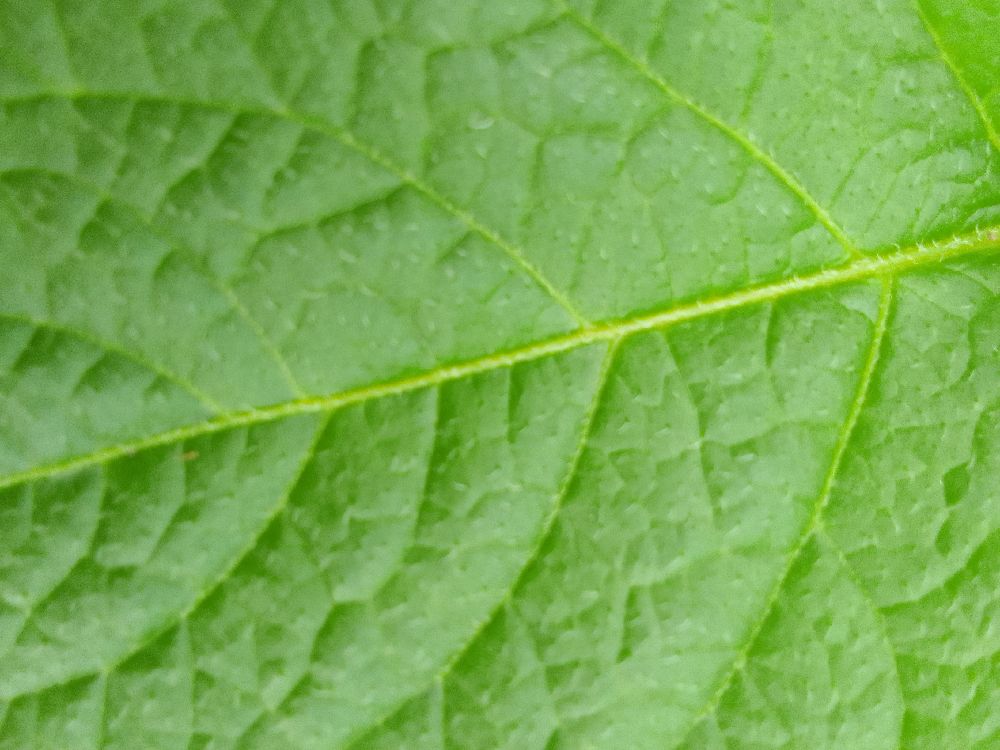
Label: Healthy